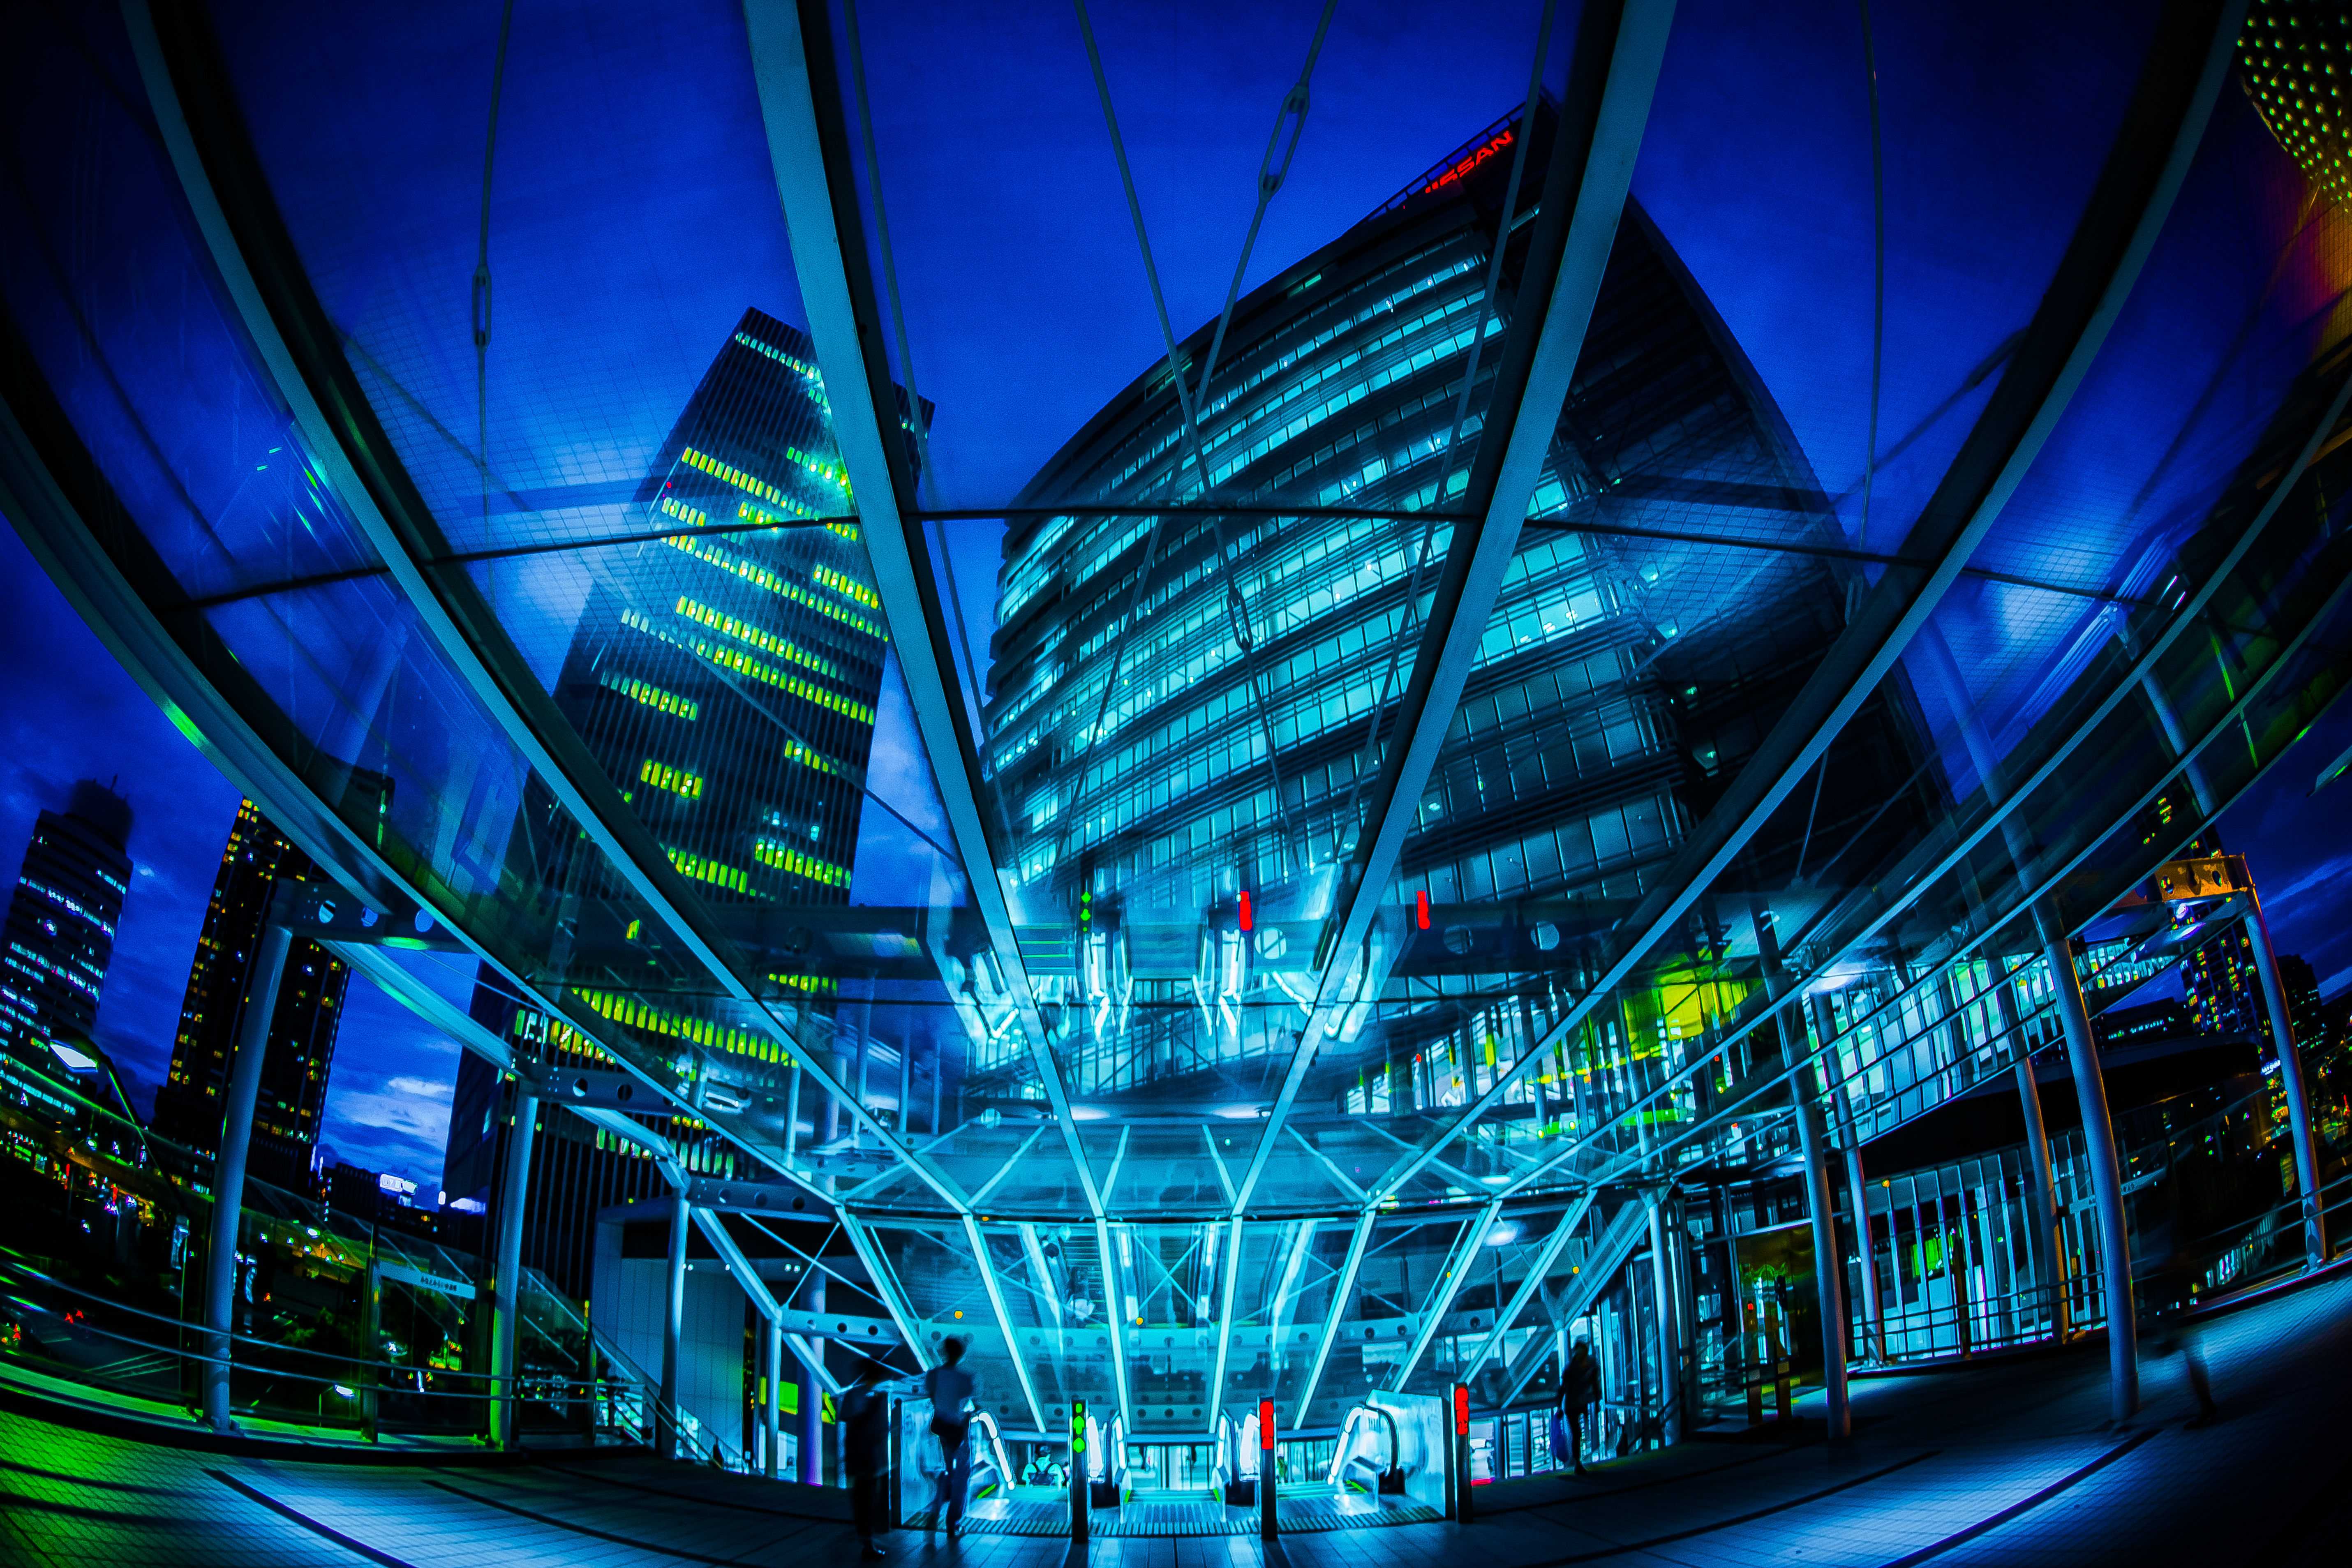
light, night, cityscape, blue, cool image, symmetry, bluehour, nightshot, i, ilce7m2, metropolis, computer wallpaper